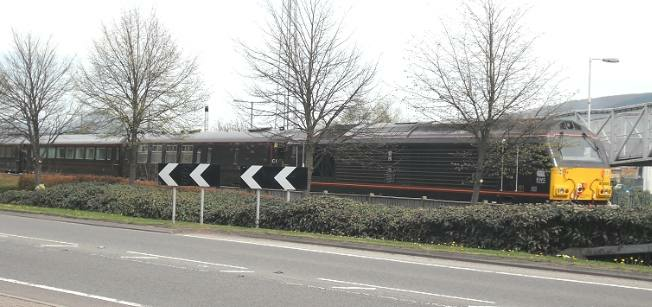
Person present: No